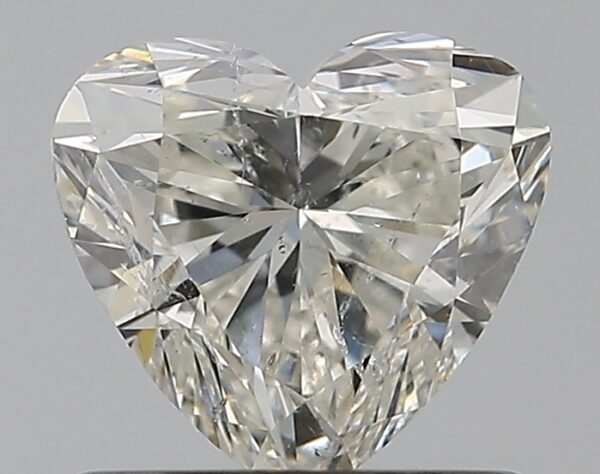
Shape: heart
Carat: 0.8
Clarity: SI2
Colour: J
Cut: VG
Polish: EX
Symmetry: VG
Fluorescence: N
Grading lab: GIA
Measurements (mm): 5.75 x 6.16 x 3.73